Escarpment Track

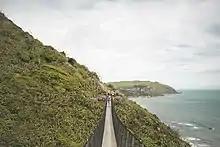
Swing bridge on the Escarpment Track

There was a fatality on the track within three weeks of the track's opening in 2016. A man in his 60s collapsed at the top of a flight of steps. CPR was performed for 30 minutes, but the man died at the scene. In another incident in 2020, a man aged 41 collapsed, and required CPR from a bystander until emergency services could get to the site. He was resuscitated successfully.